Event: Nepal Earthquake
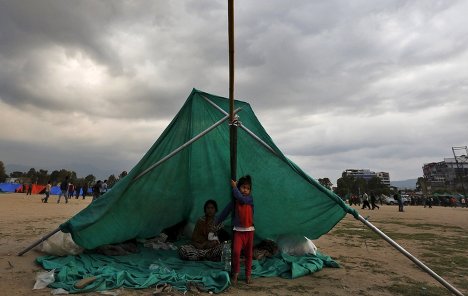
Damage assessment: no_damage